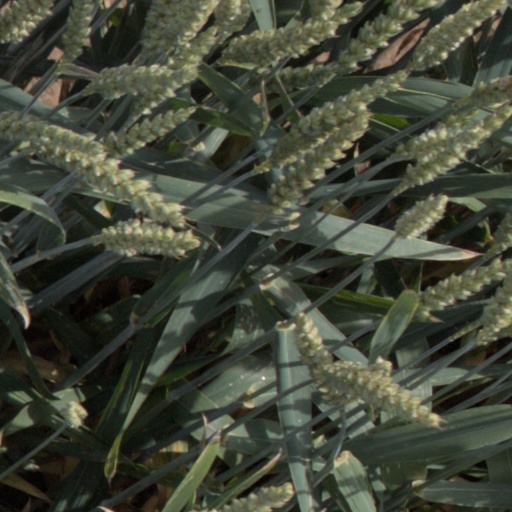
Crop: wheat